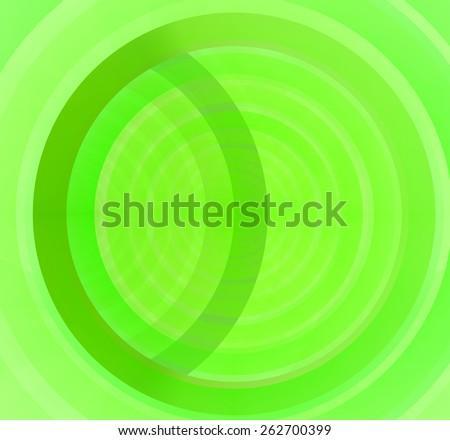
light pastel colored background in green color with a detailed pattern of large interconnected rings